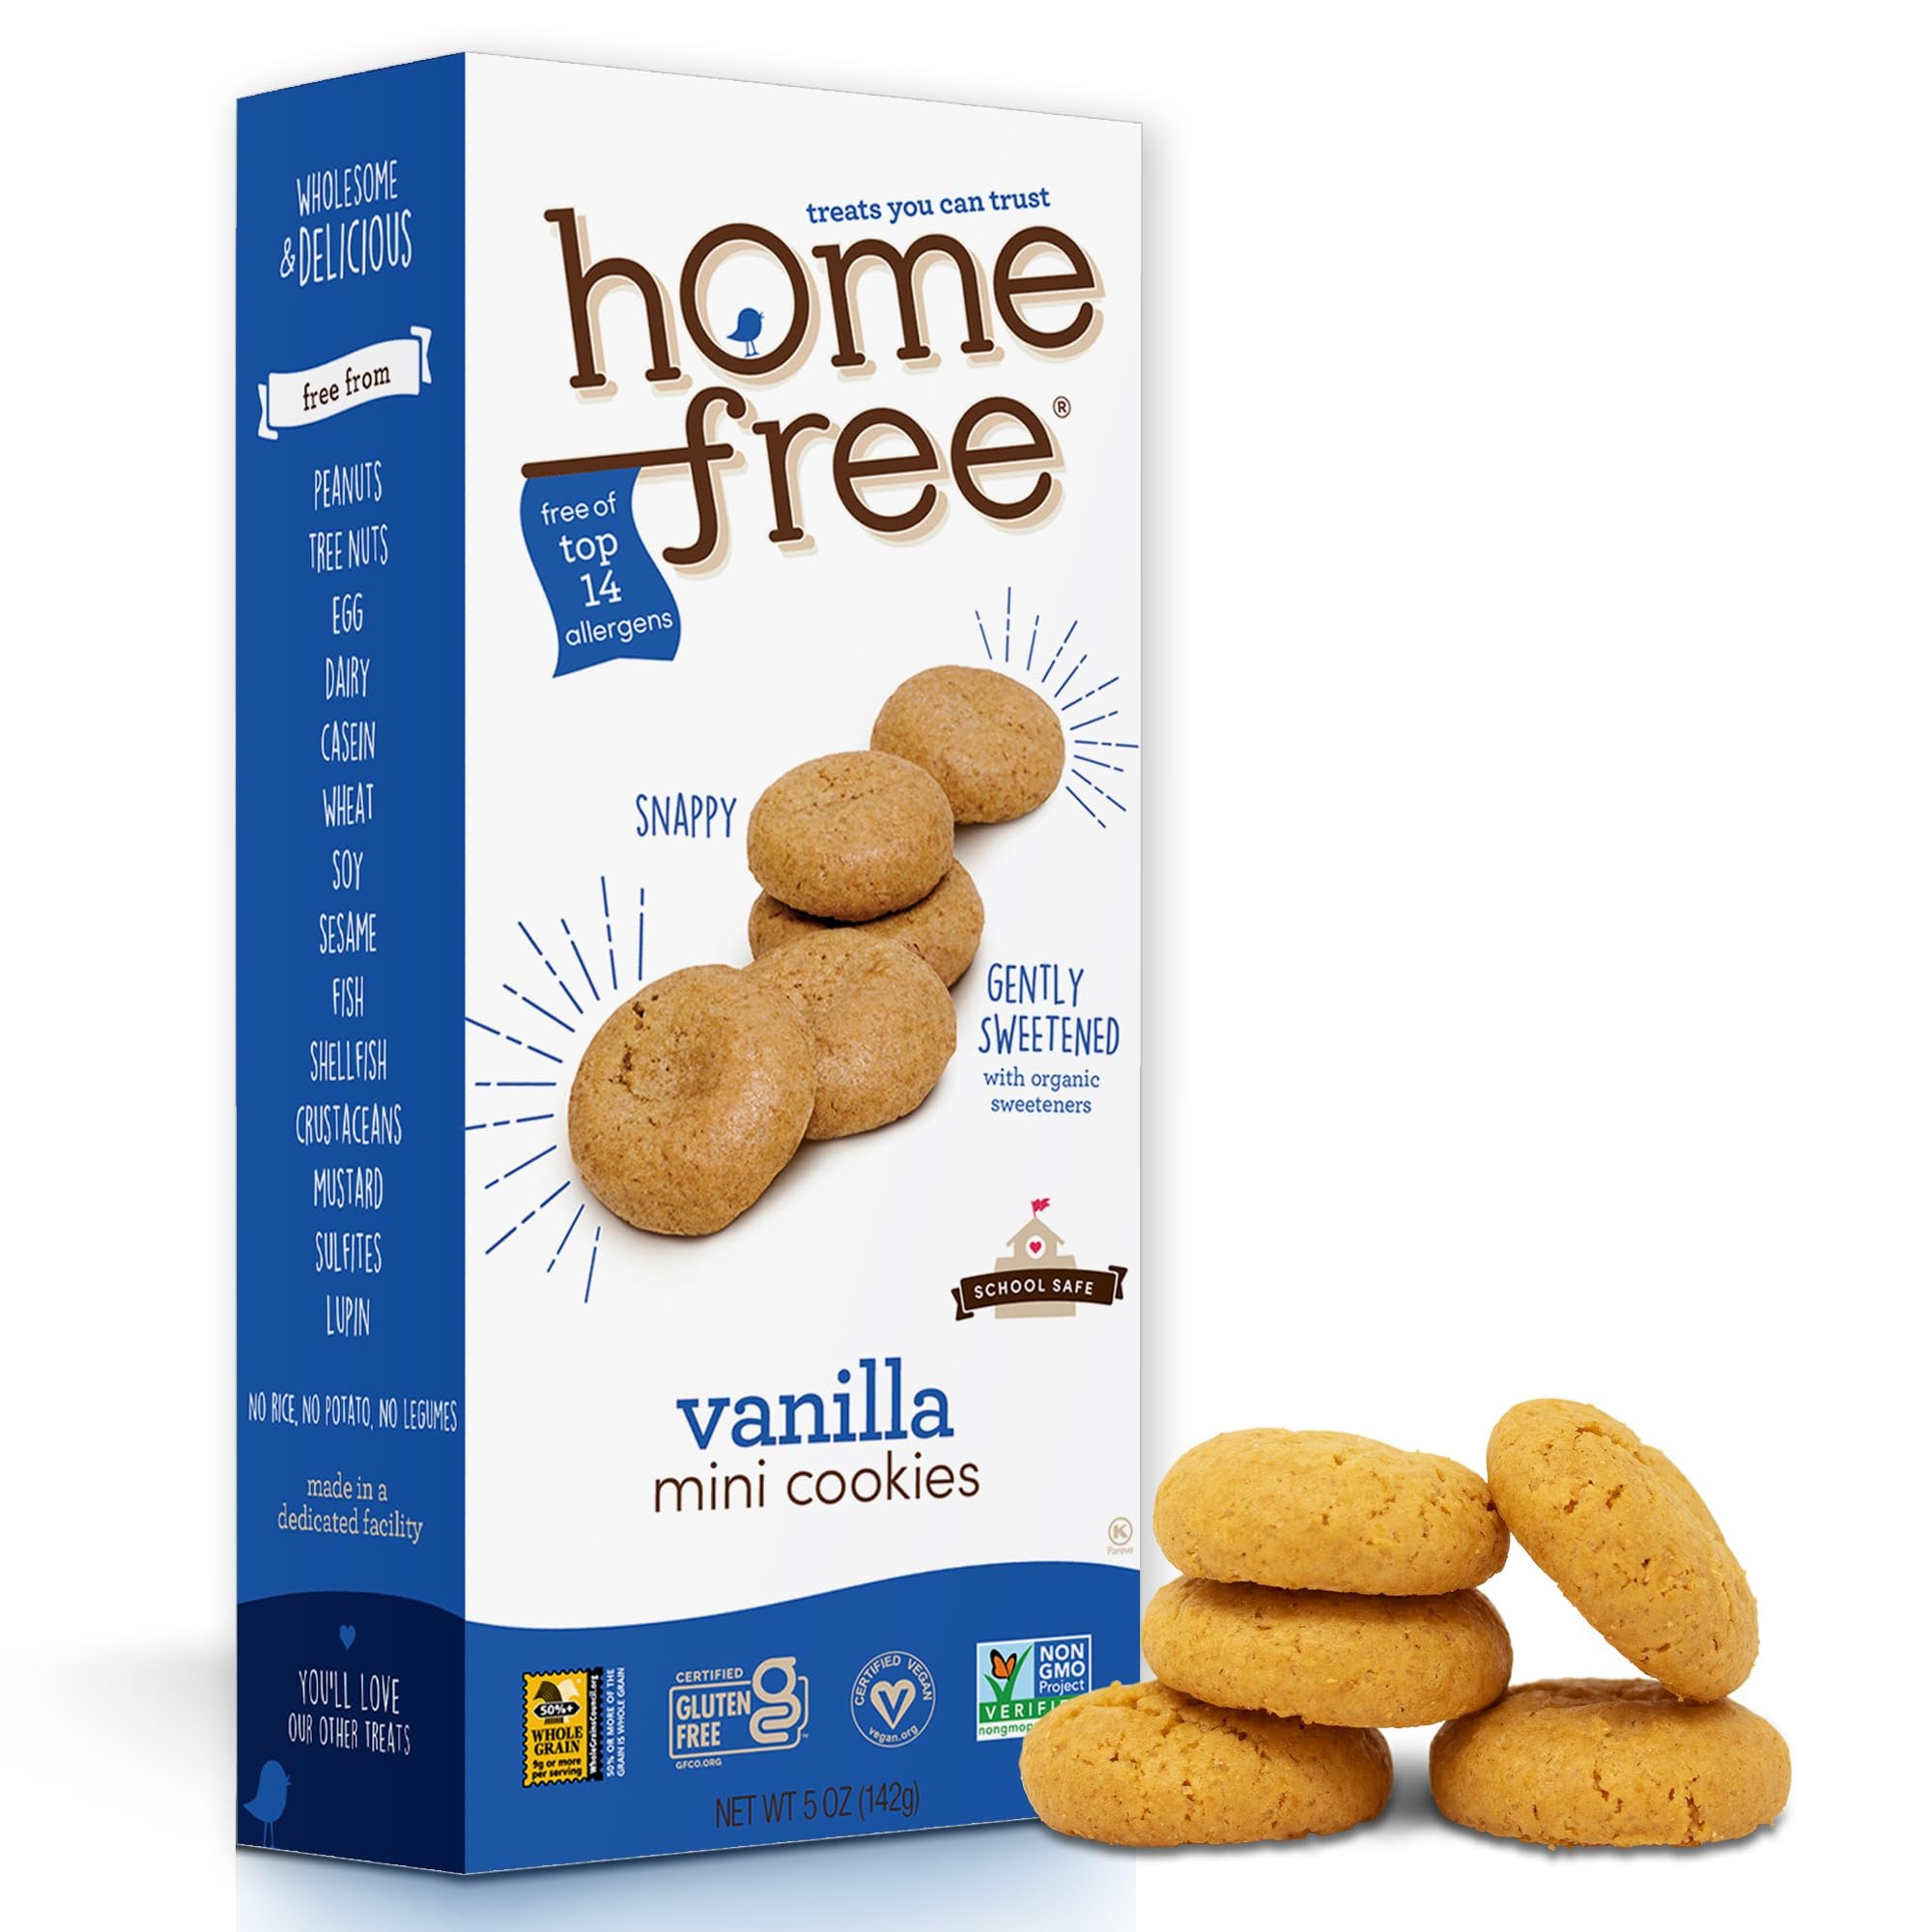
Item Name: Homefree Mini Vanilla Cookies, Gluten Free, Nut Free, Vegan, School Safe and Allergy Friendly Snack, 5 oz. Box (Pack of 1)
Bullet Point 1: Mini Vanilla Cookies Case of Six 5 oz Boxes: Enjoy a tasty, wholesome twist on classic vanilla wafers with Homefree's vanilla snap cookies; Each flavorful cookie offers the hint of sweetness you crave for teatime refreshment or between meal snacking, or use for baking
Bullet Point 2: Heathier Snack Option for Kids and Adults Alike: Enjoy the natural flavors of vanilla and lemon in this light snack that has low sodium and no cholesterol, no trans fat, no palm fruit or oil and no high fructose corn syrup; Low glycemic index
Bullet Point 3: Delicious Treats for Everyone: Be prepared for guests, even those with special diets, with a 5 oz box of Homefree vanilla cookies; Each box contains cookies that are gluten-free, vegan, Kosher Pareve and top 14 allergen free
Bullet Point 4: School Safe Snack: These allergy-friendly cookies are free from peanut, tree nuts, egg, milk, wheat, soy, and sesame seeds; Super inclusive treats, so everyone can join in together at snack time
Bullet Point 5: Treats You Can Trust: Every allergy-friendly cookie is crafted with the highest standards of care to ensure safety and quality, offering delicious treats you can feel good about
Value: 5.0
Unit: Ounce

Price: 6.01